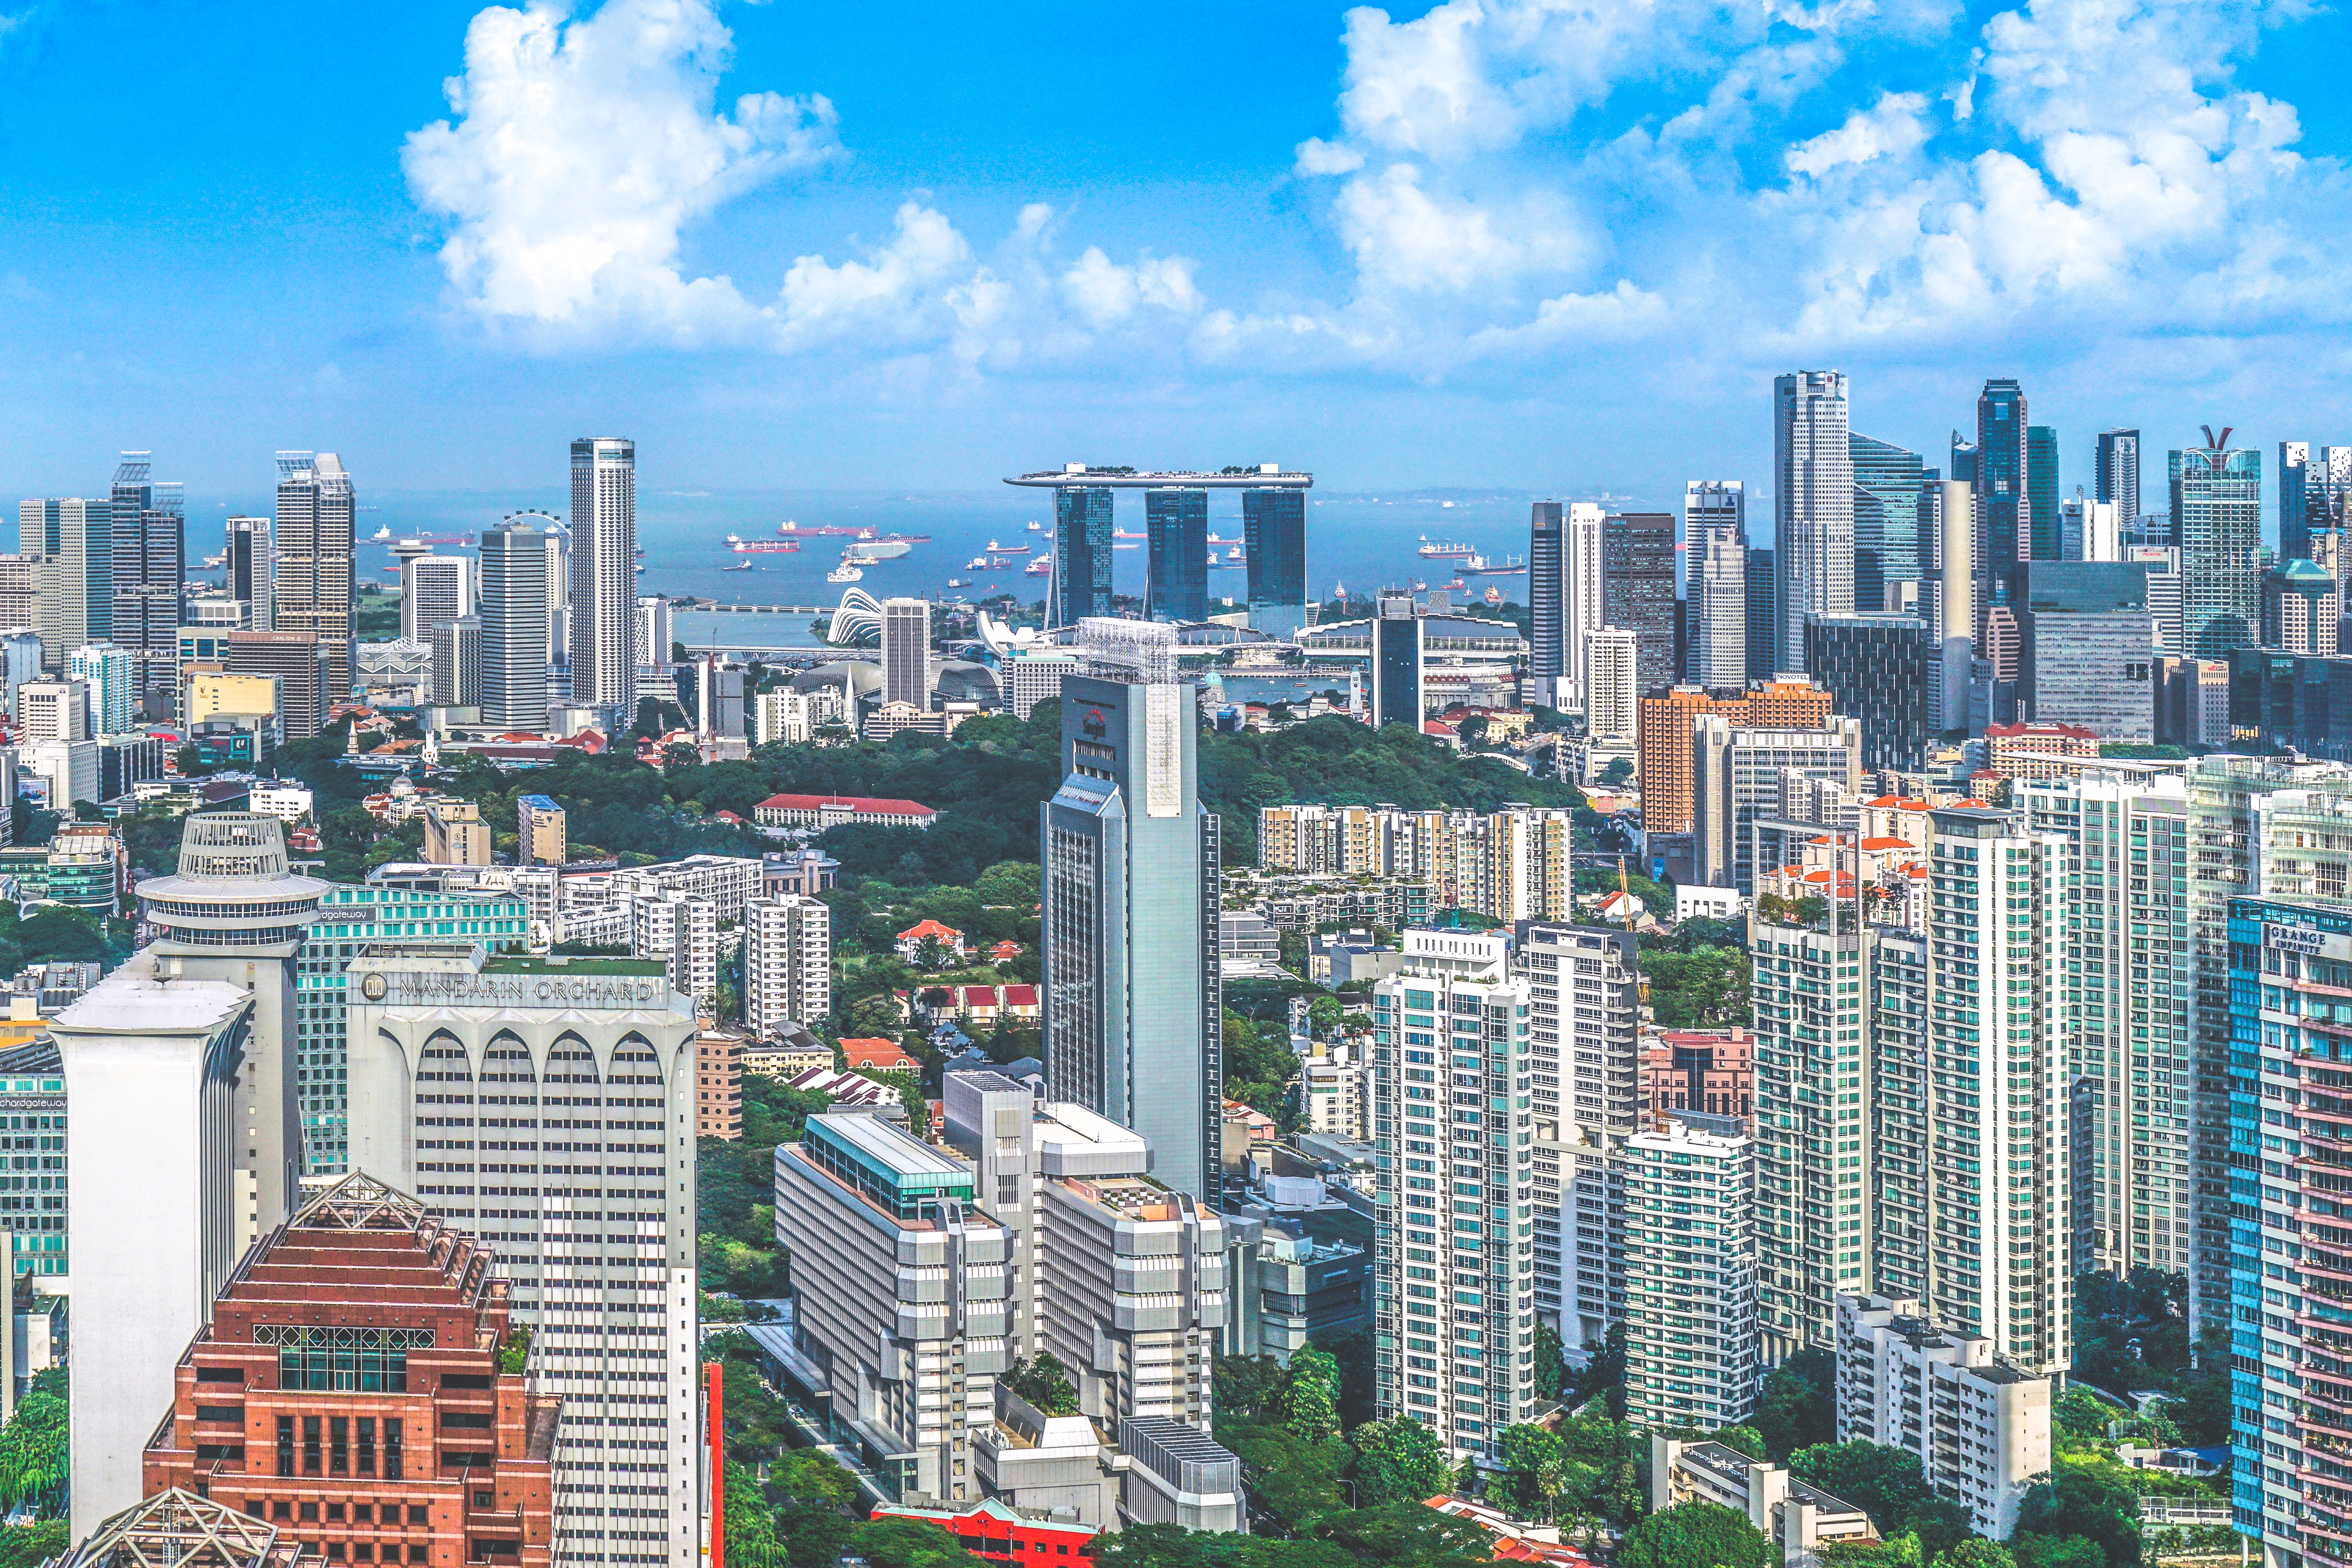
horizon, skyline, city, skyscraper, cityscape, downtown, tower, tower block, clouds, skyscrapers, buildings, singapore, metropolis, neighbourhood, bird's eye view, aerial photography, urban area, residential area, geographical feature, human settlement, metropolitan area